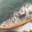
Label: ship